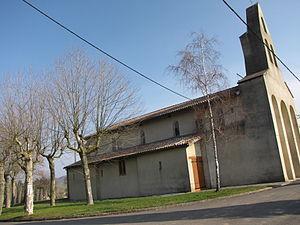
Église du Pouy-de-Touges
Pouy-de-Touges est une commune française située dans le département de la Haute-Garonne en région Occitanie.
La liste des églises de la Haute-Garonne recense de manière exhaustive les églises situées dans le département français de la Haute-Garonne.